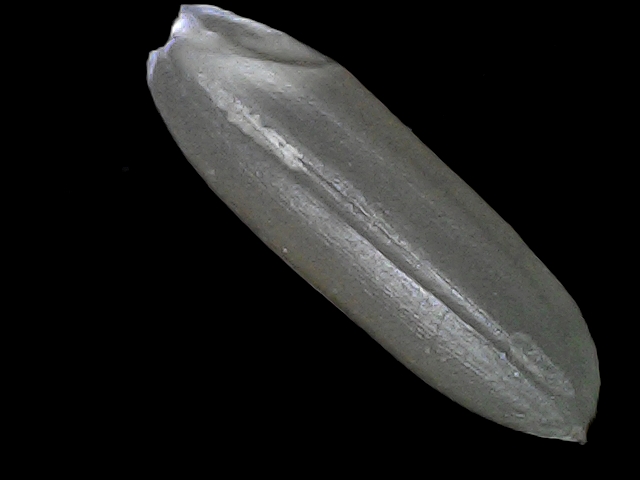
Rice variety: BRRI67